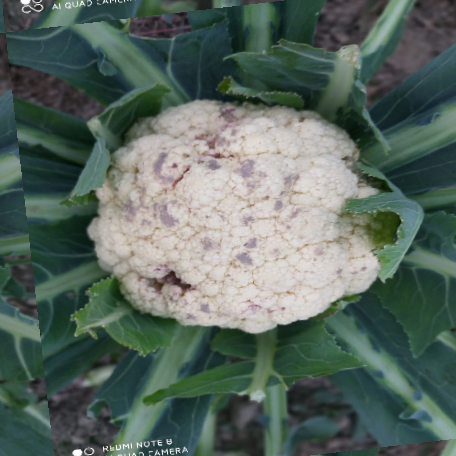
Label: Bacterial spot rot